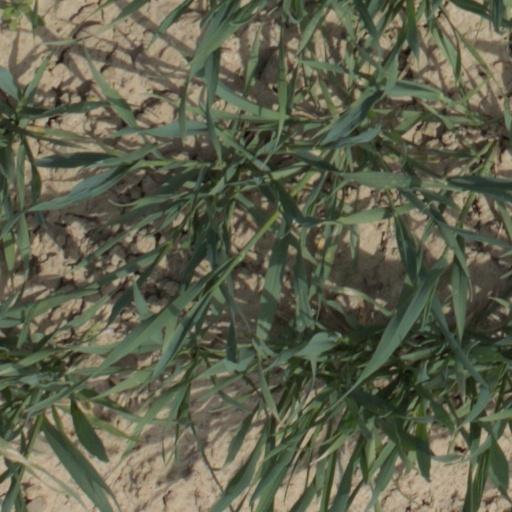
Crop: wheat